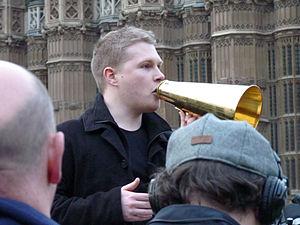
Dan Bull est un auteur et rappeur britannique né le 27 mars 1986 au Royaume-Uni